Hangtown fry
Also known as:
de - German: Hangtown Fry
la - Latin: Hangtown fry
nn - Norwegian Nynorsk: Hangtown fry
ru - Russian: Хангтаун фрай
Category: egg (omelette)
Cuisine: American
Associated cuisines: American
Area: California
Countries: United States
Region: Northern America

The most common version of the dish includes bacon and oysters combined with eggs, and fried together.

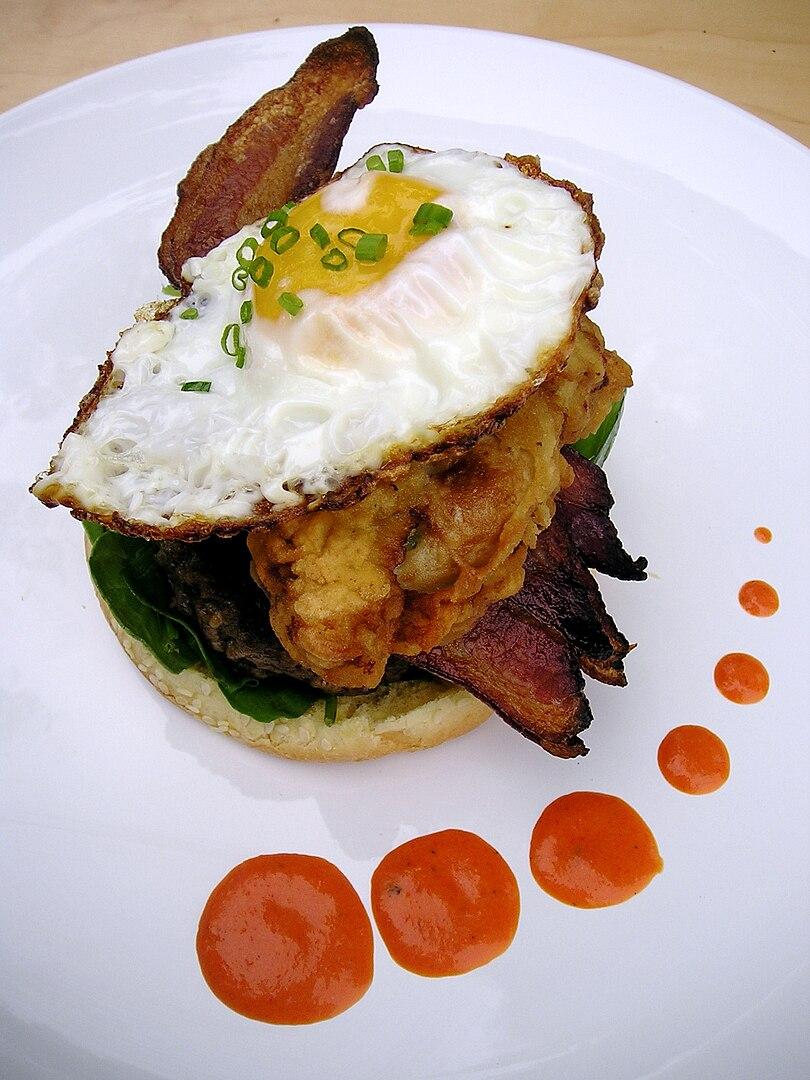